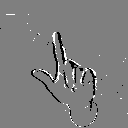
ASL letter: l